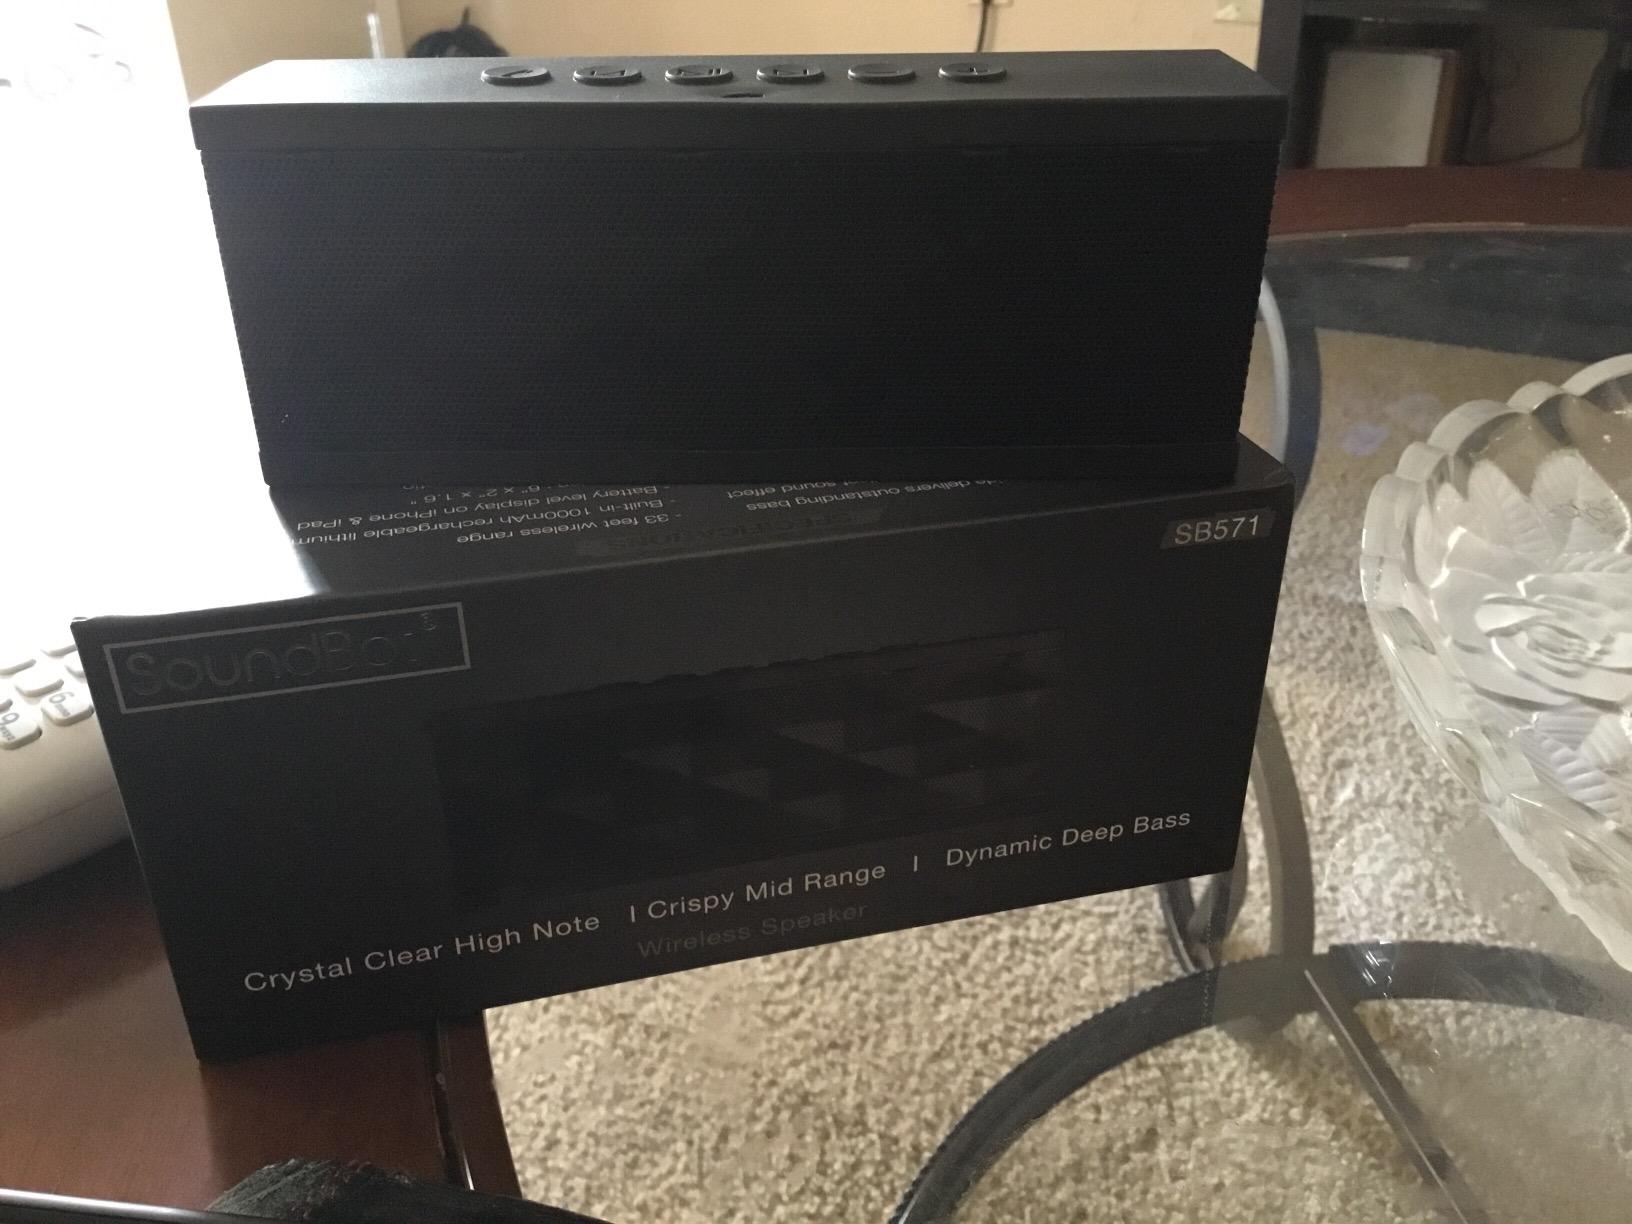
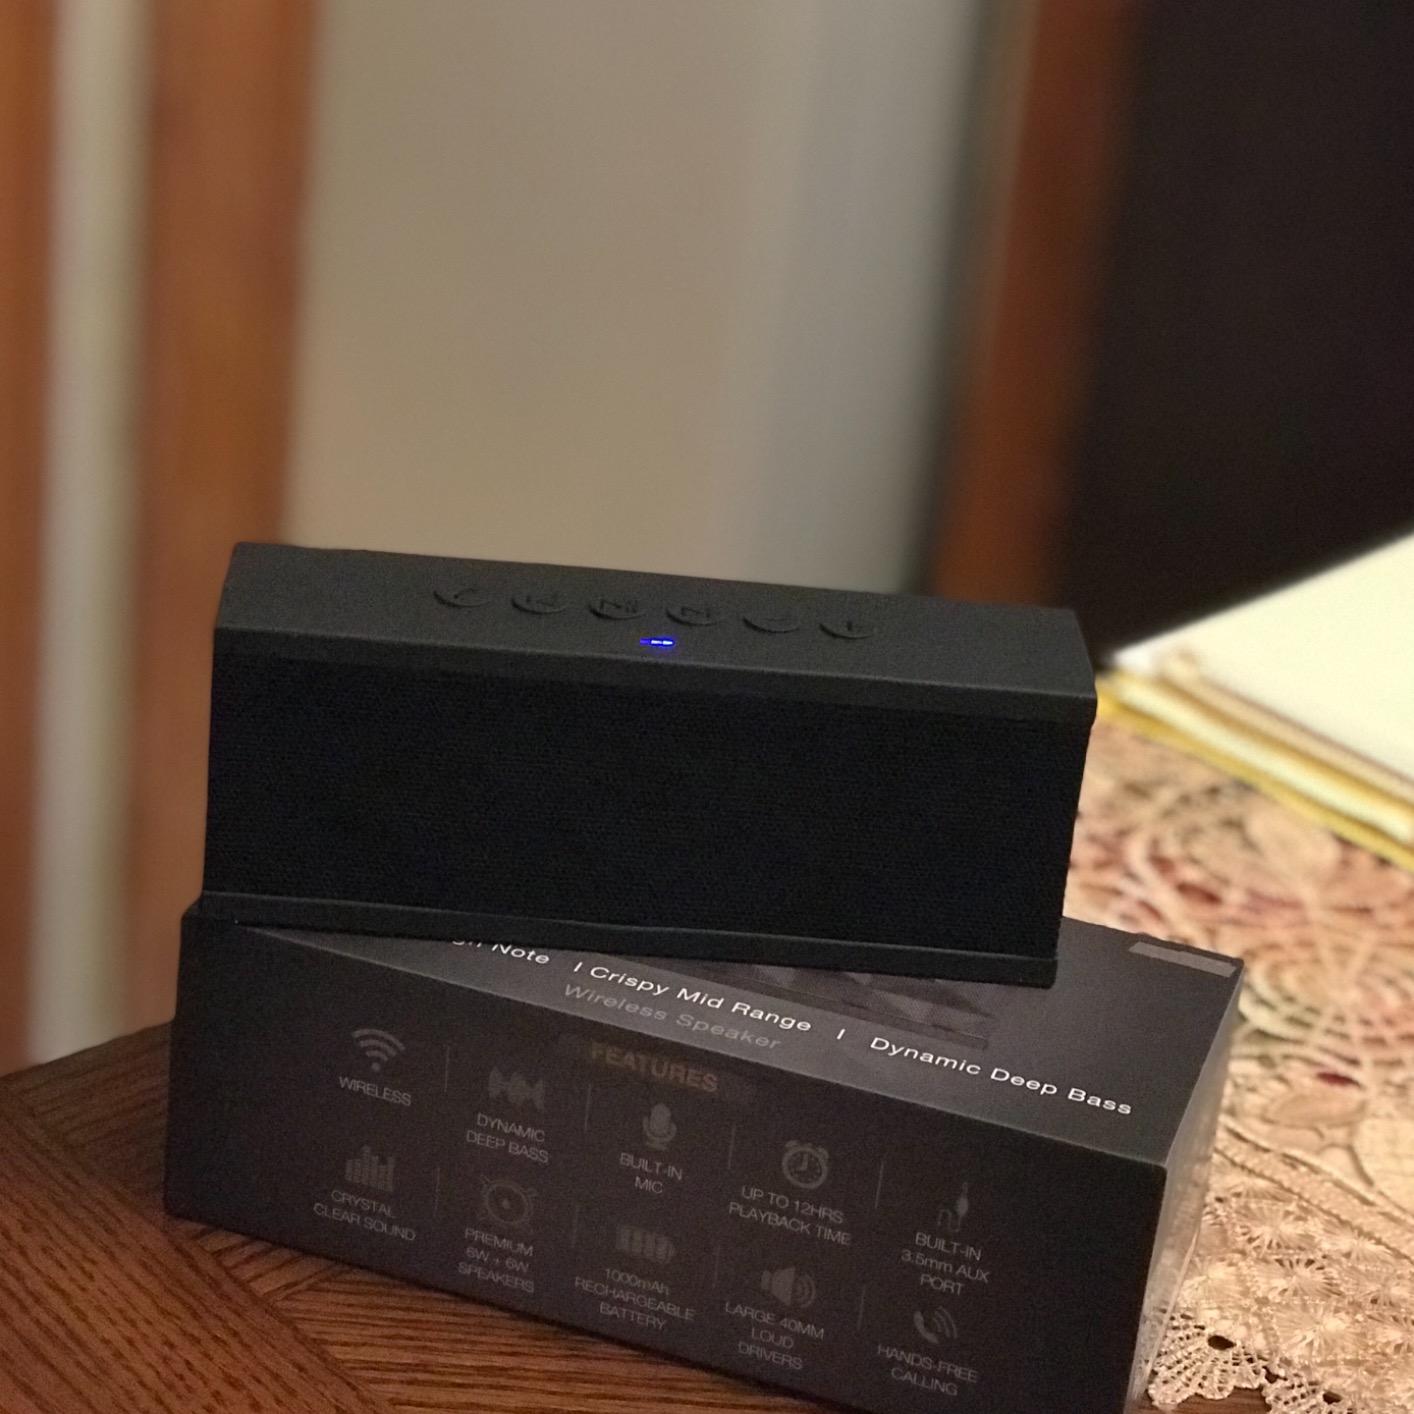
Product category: speaker
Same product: yes